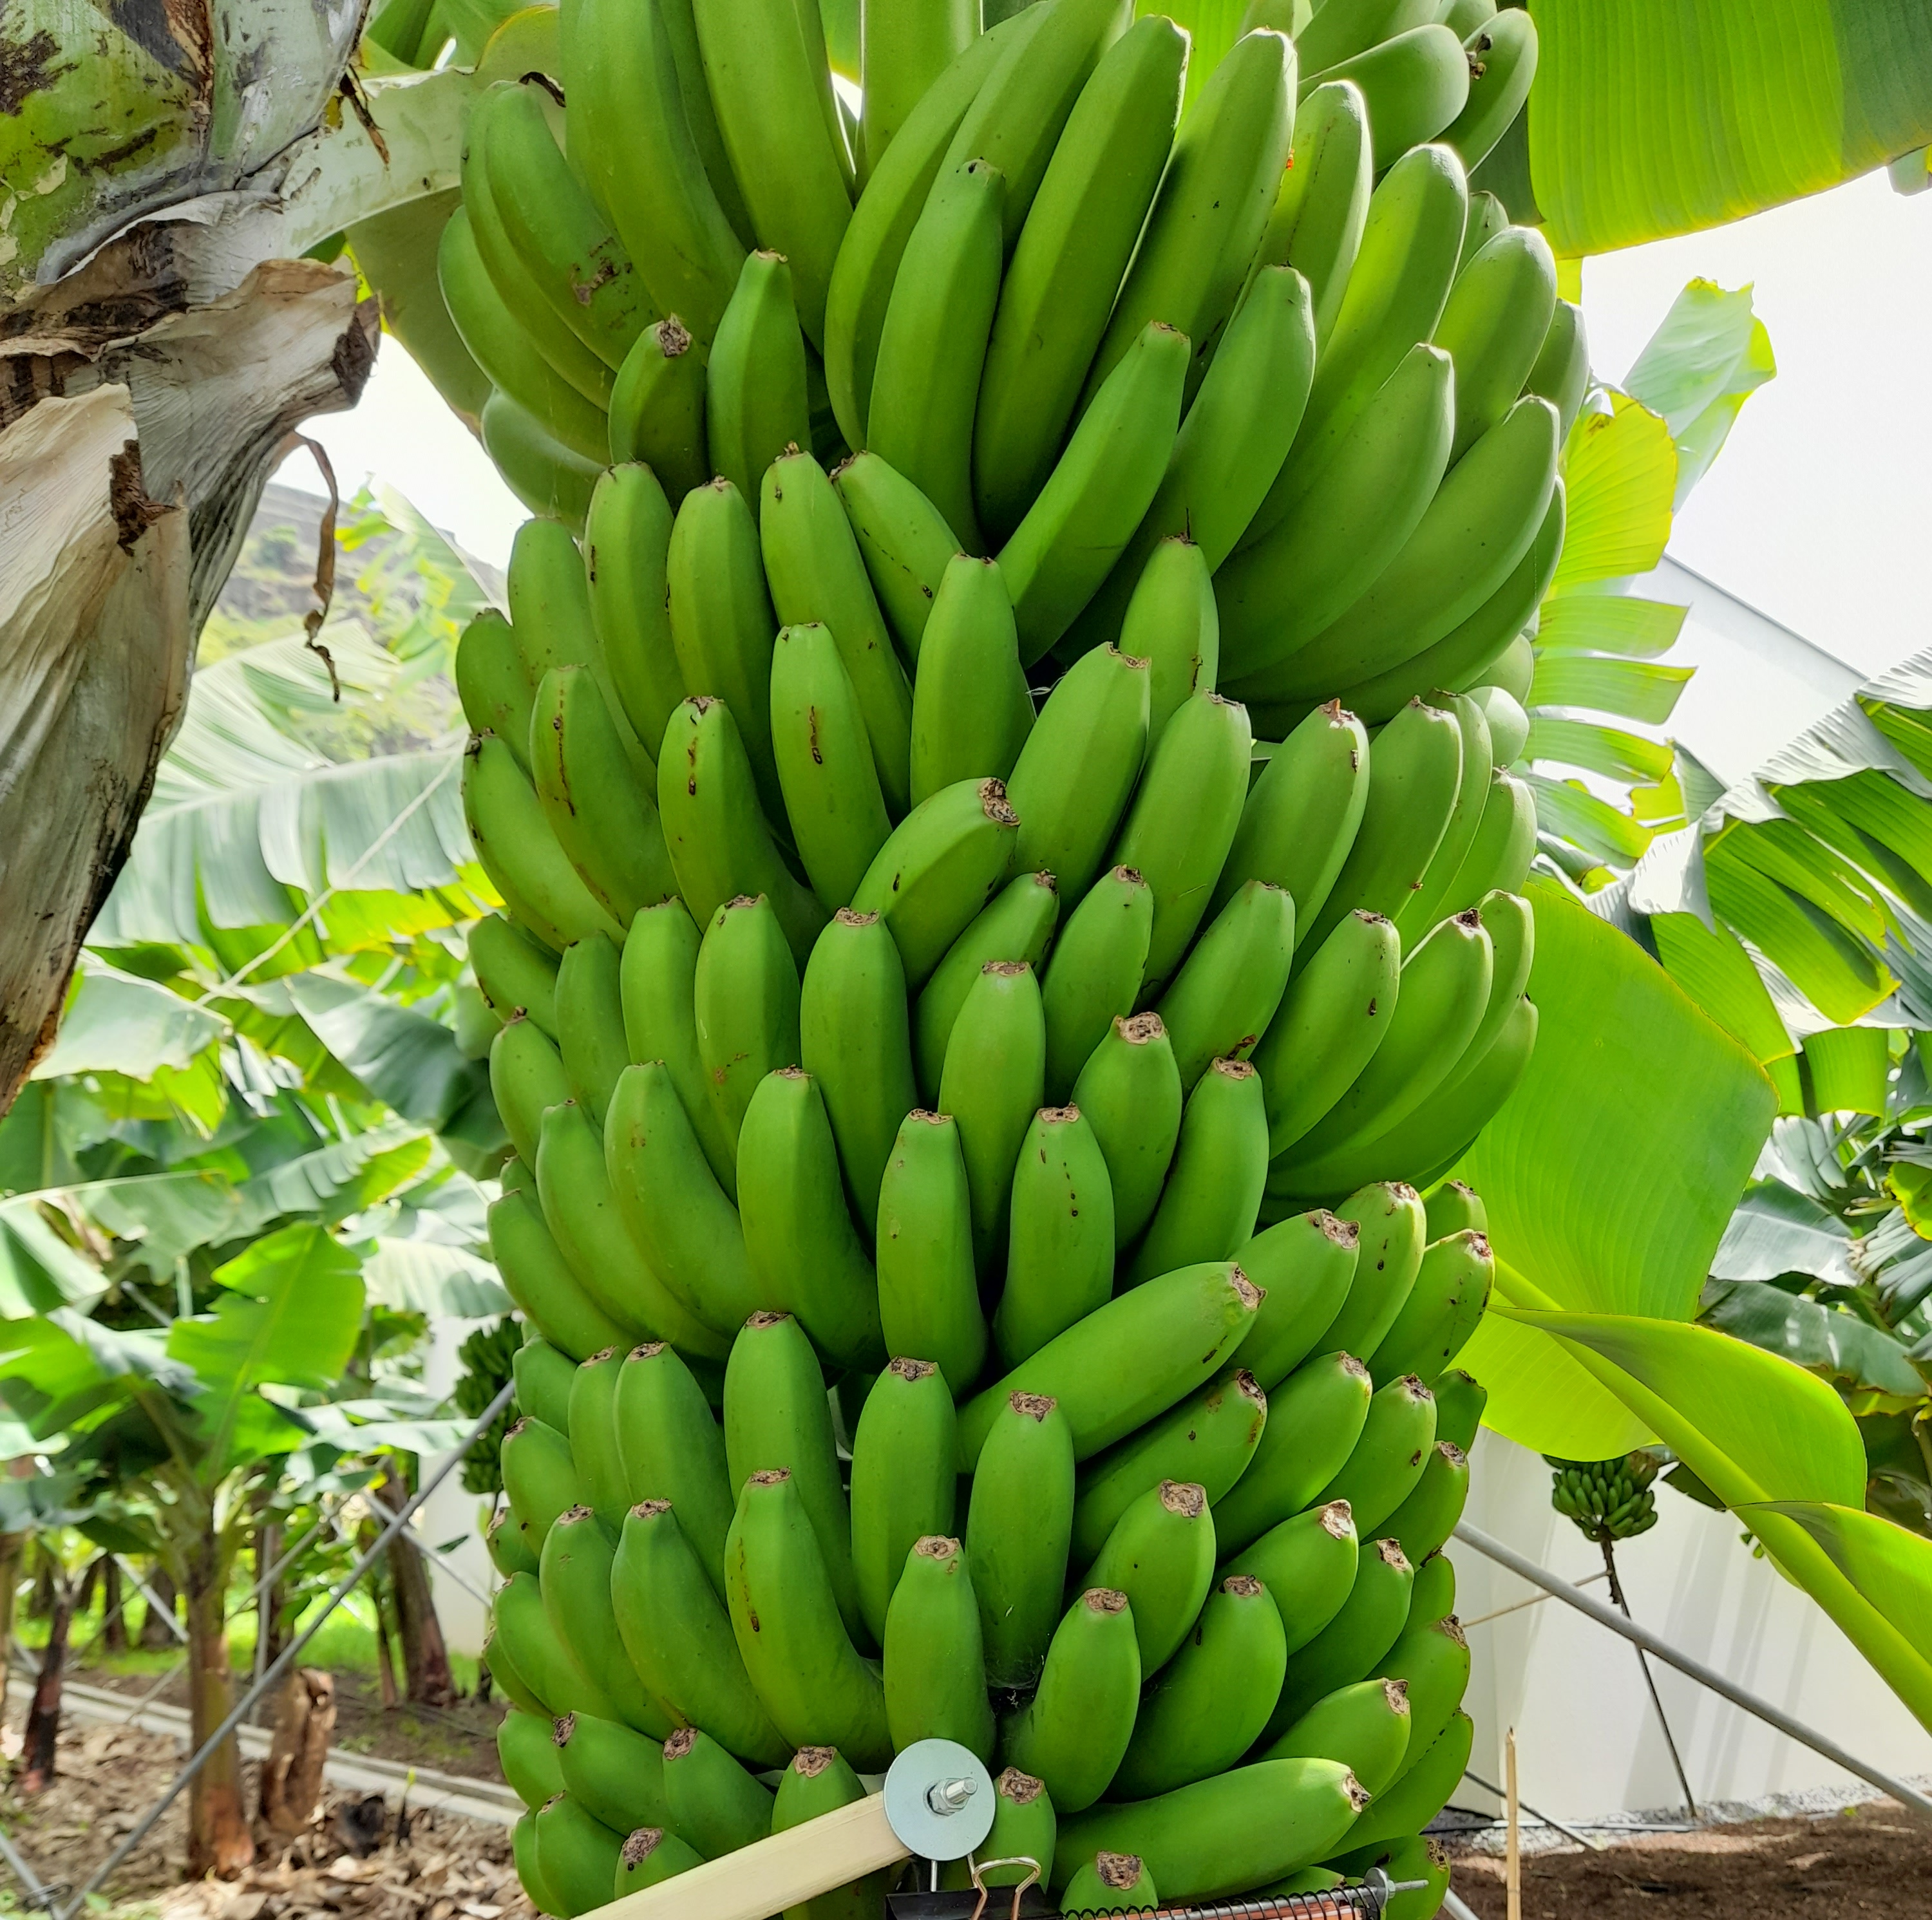
Label: Cut